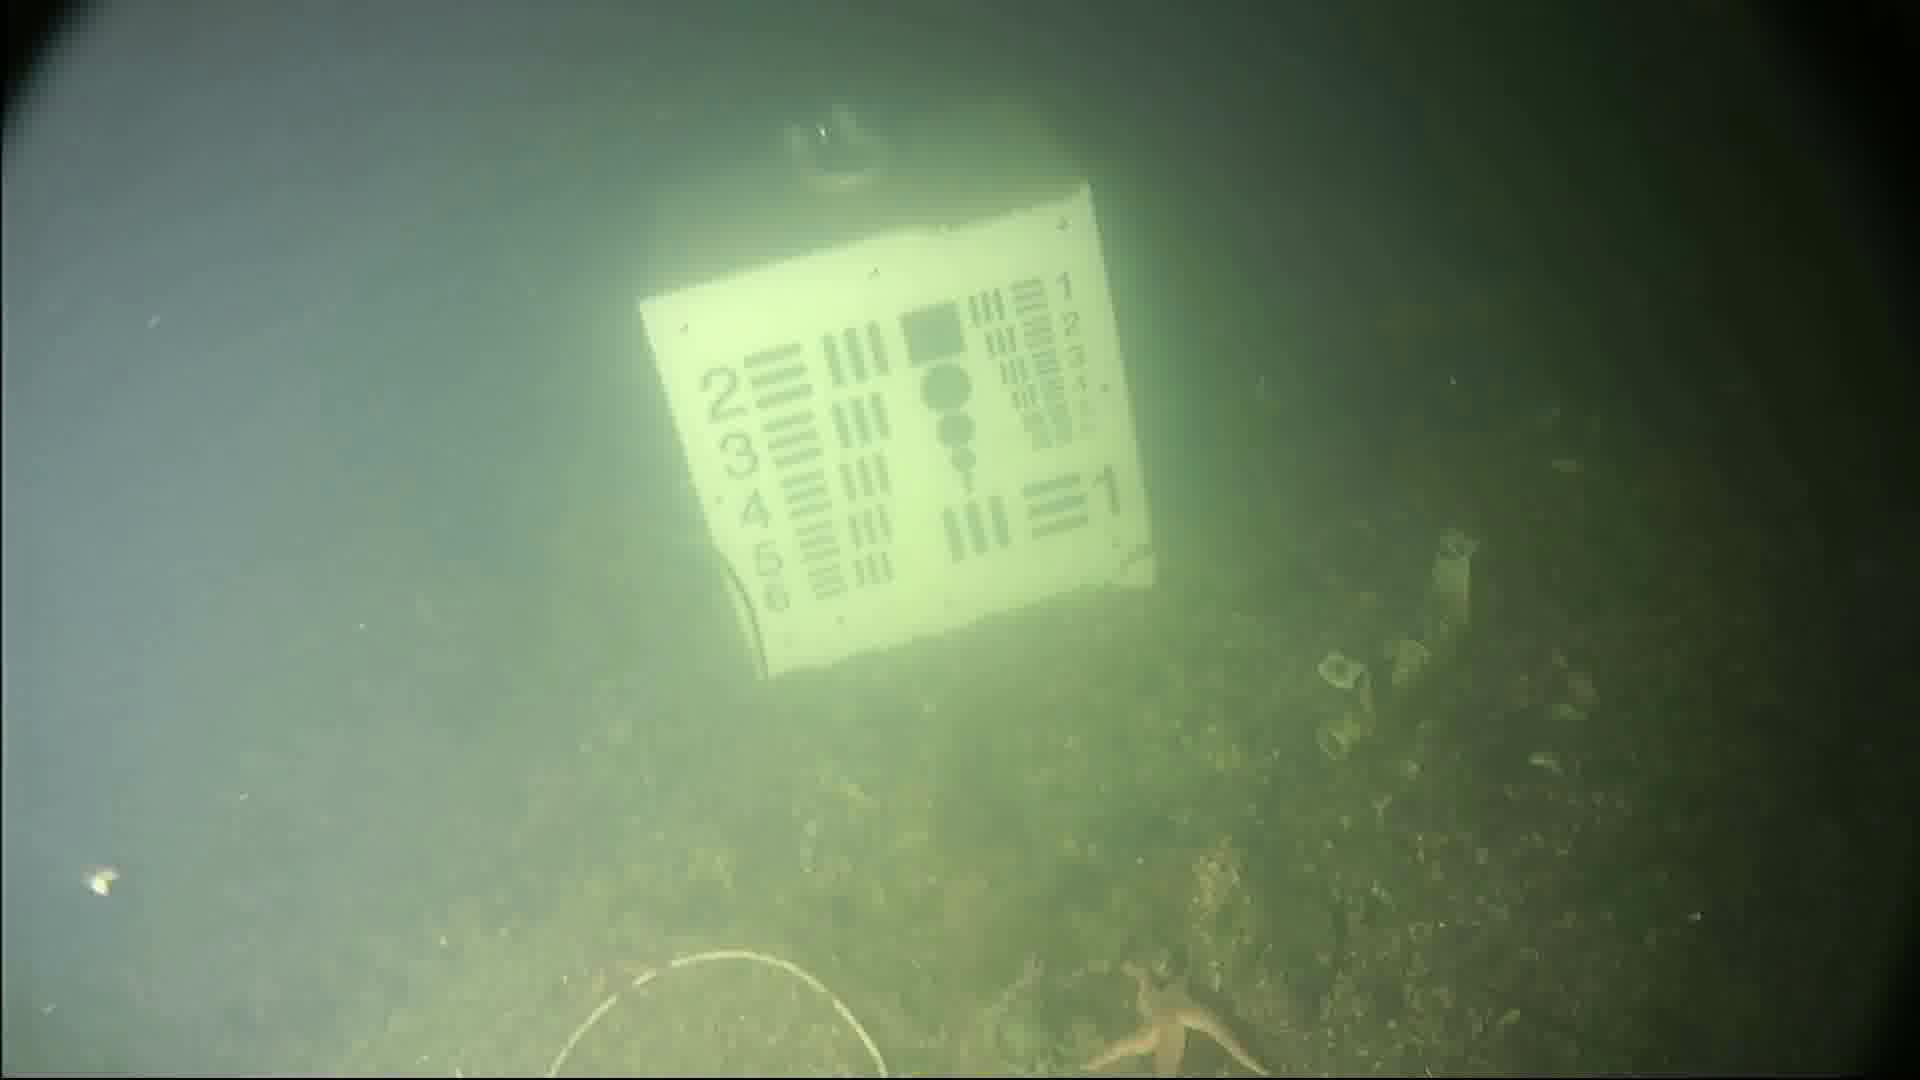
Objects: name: starfish
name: crab